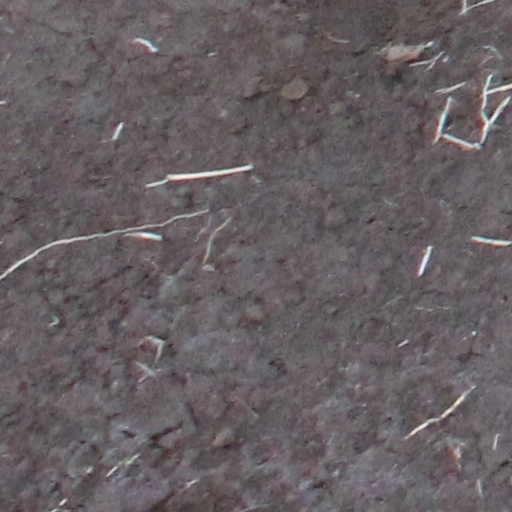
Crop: wheat